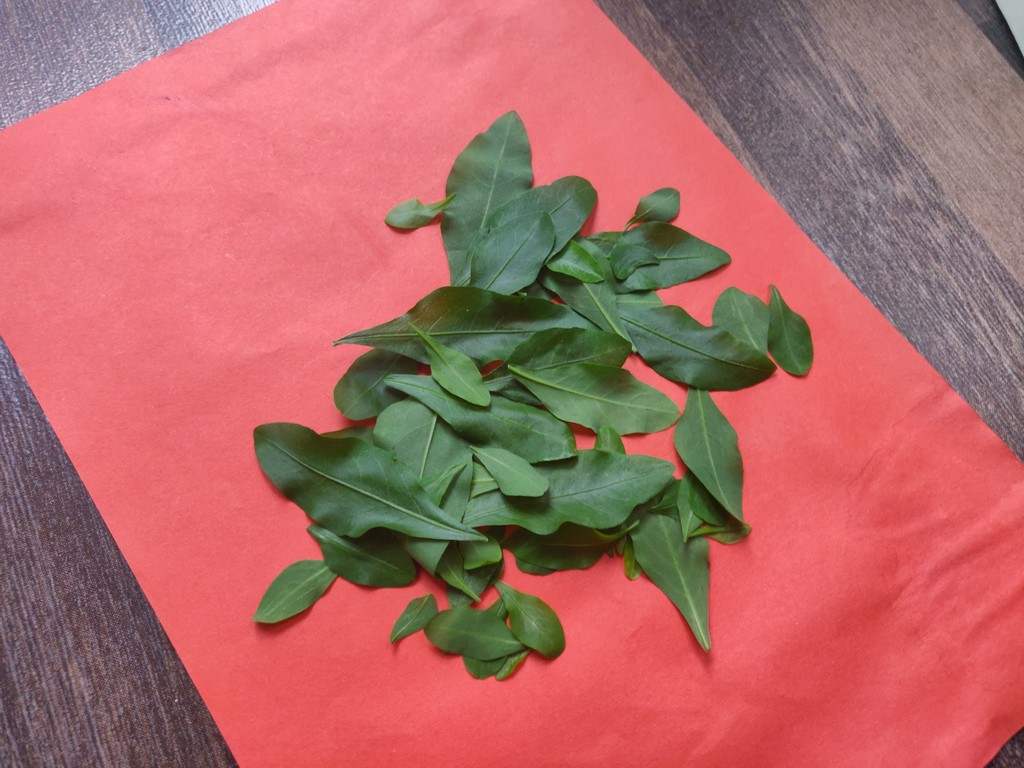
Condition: Healthy
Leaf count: multiple
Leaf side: unknown